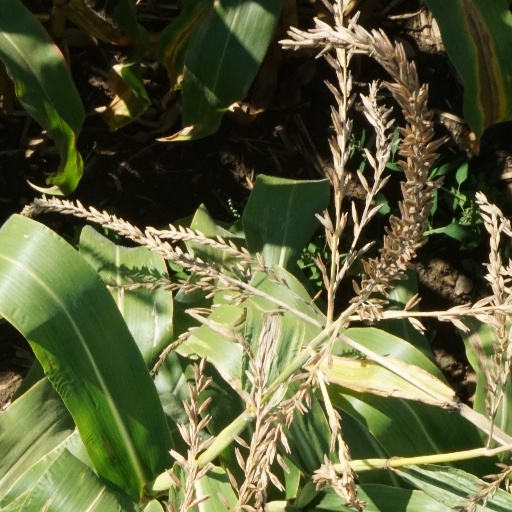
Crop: maize; corn